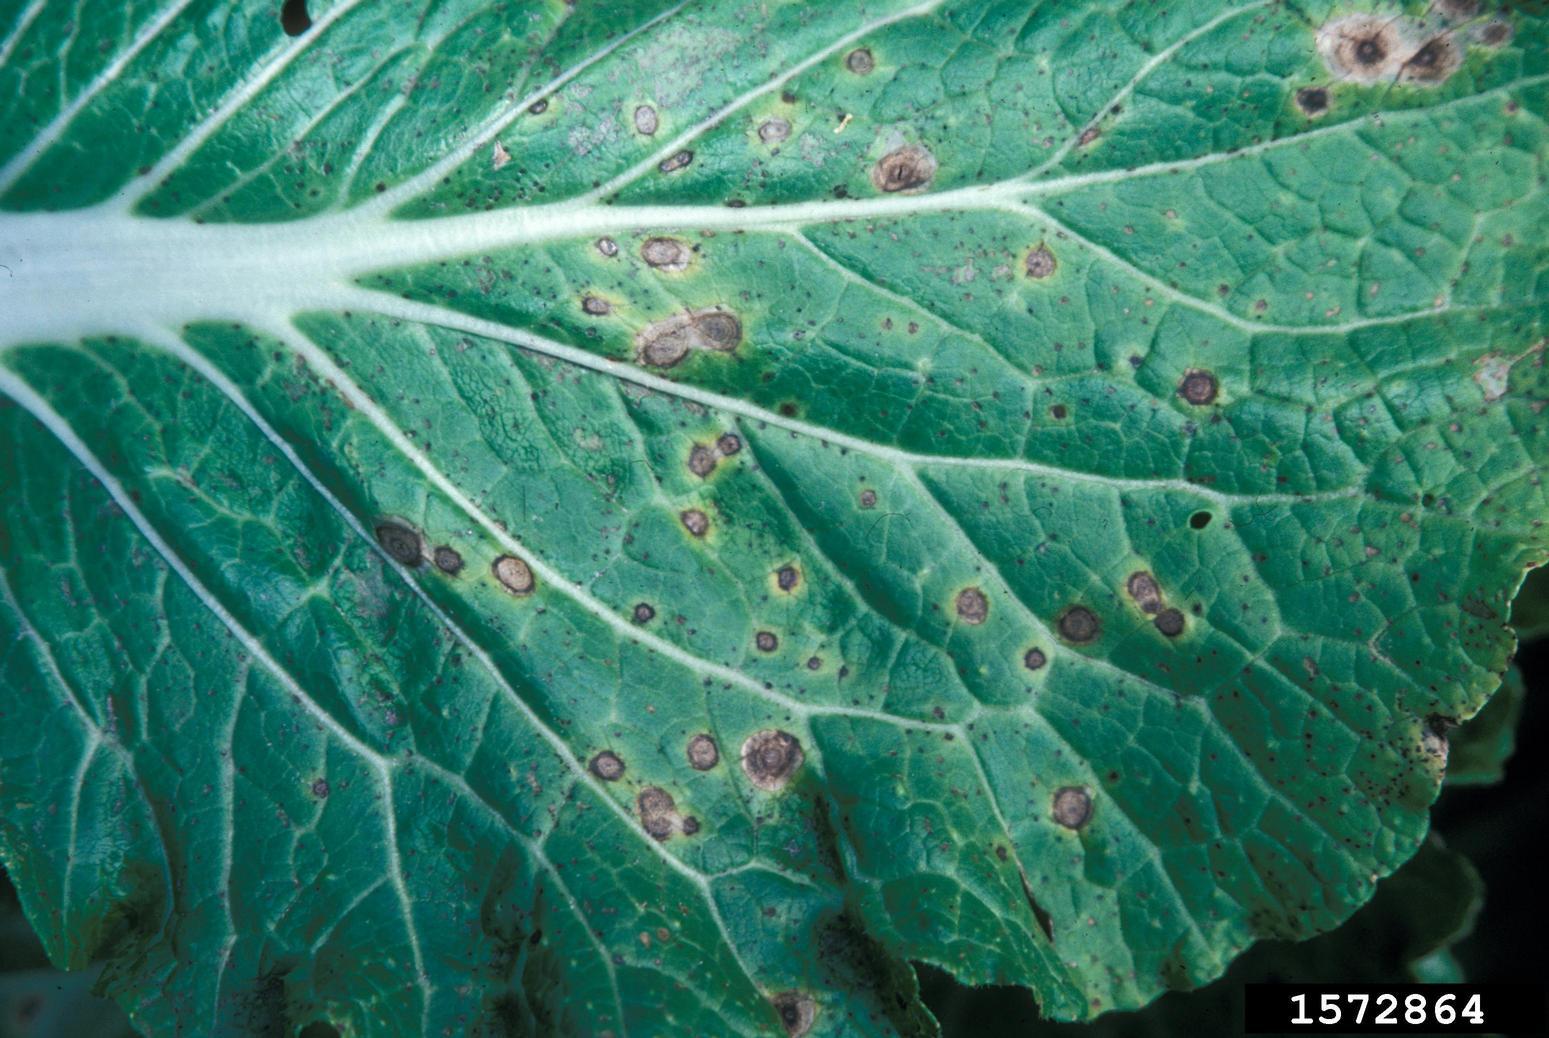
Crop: unknown
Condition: broccoli_broccoli_alternaria_spot